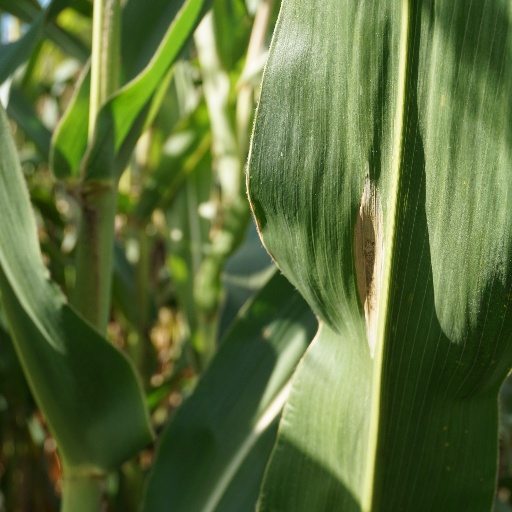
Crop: maize; corn